The Adventures of Napkin Man!

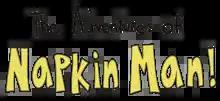

The Adventures of Napkin Man! is a children's television series created by Tone Thyne and Josh Selig. It premiered in 2013 on CBC Television, as part of the "Kids' CBC" block. Mixing live action with animation, the series stars Yannick Bisson as Mr. Anthony, a preschool teacher who writes and illustrates stories featuring Napkin Man, a superhero figure, to teach his students how to handle difficult emotions.